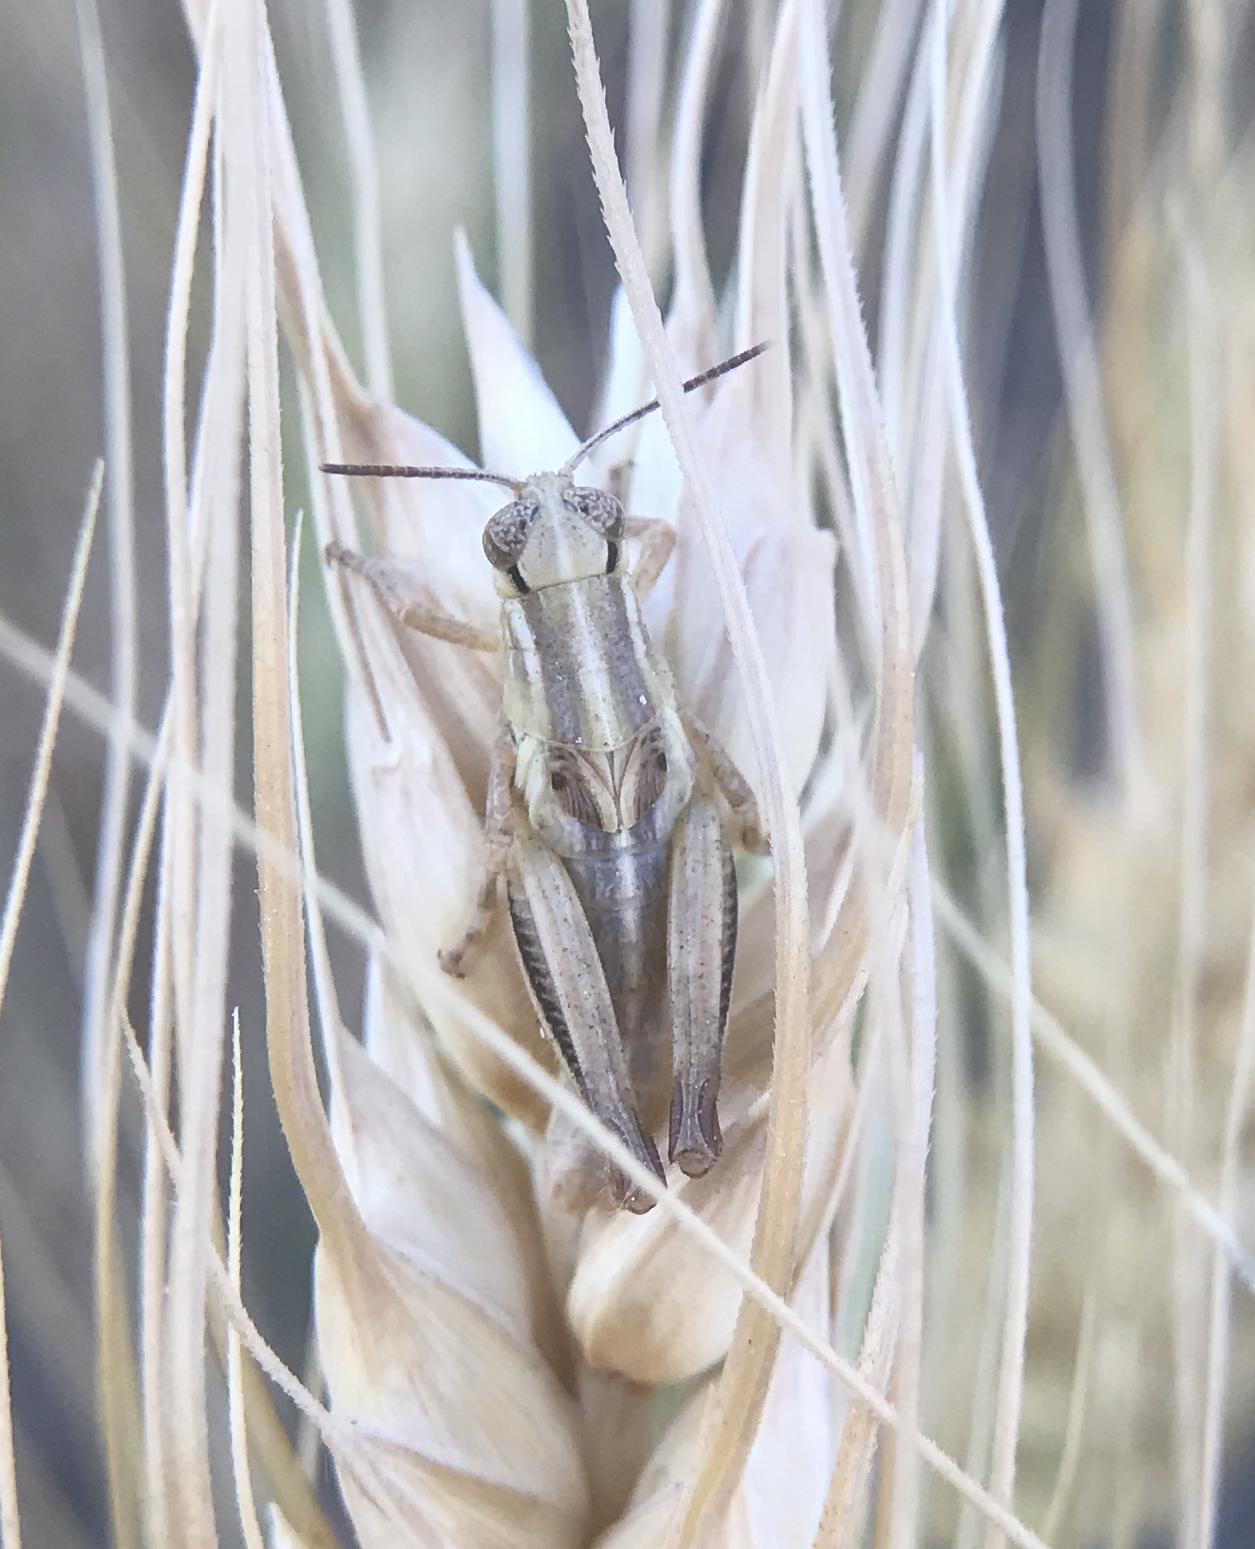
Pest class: occasional_pest